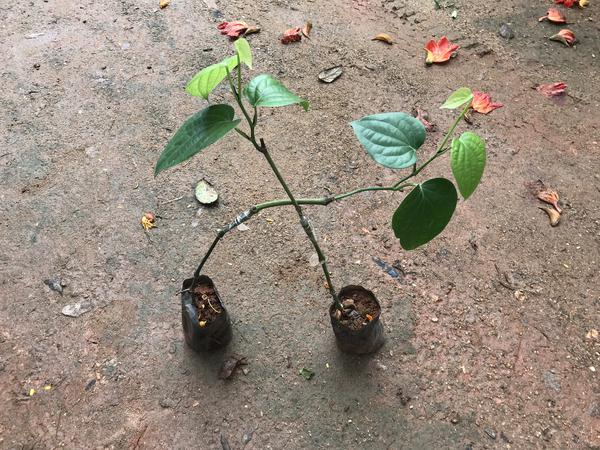
Plant: Pepper